Intestinal bypass

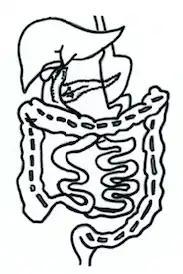
The surgical procedure of biliopancreatic diversion

First appeared in 1980, biliopancreatic diversion involves two parts: gastrectomy and intestinal bypass. Firstly, gastrectomy removes a large portion of the stomach. Reduction in stomach capacity decreases the appetite of patients. Secondly, intestinal bypass anastomoses the proximal duodenum and the distal ileum. This intestinal bypass is different from the above three bypasses in the way that the blind loop carrying bile and digestive enzymes will drain into the distal portion of the small intestine. With this technique, the absorption of nutrients, in particular, fat, can be reduced tremendously.